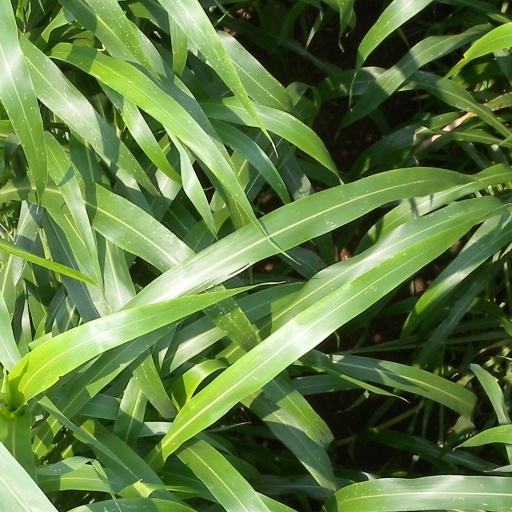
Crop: sorghum